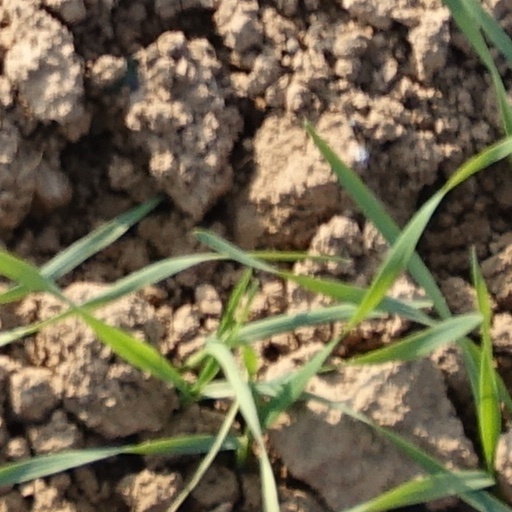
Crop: wheat